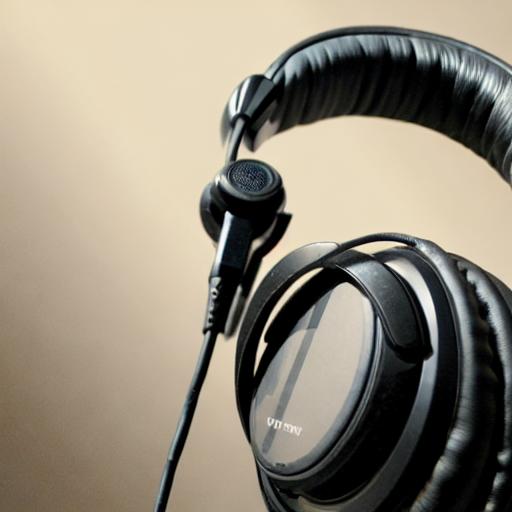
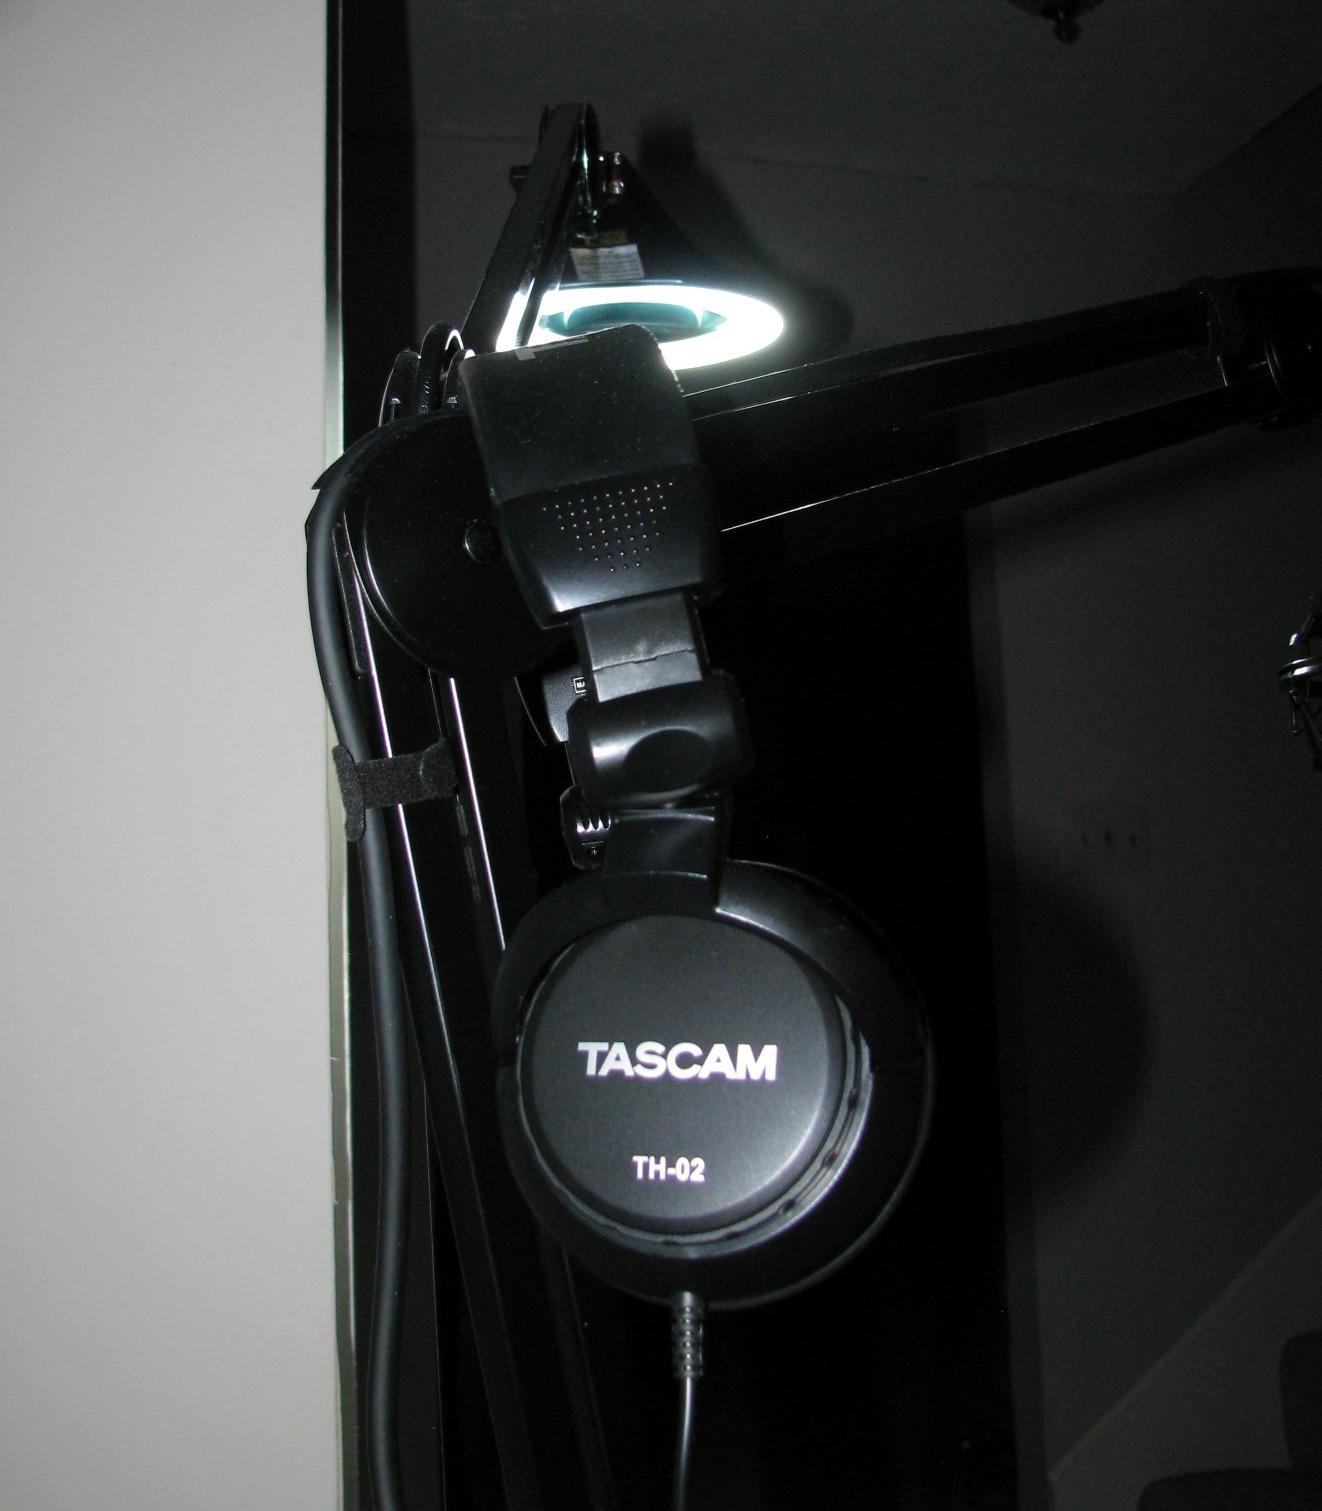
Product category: headphones
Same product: no